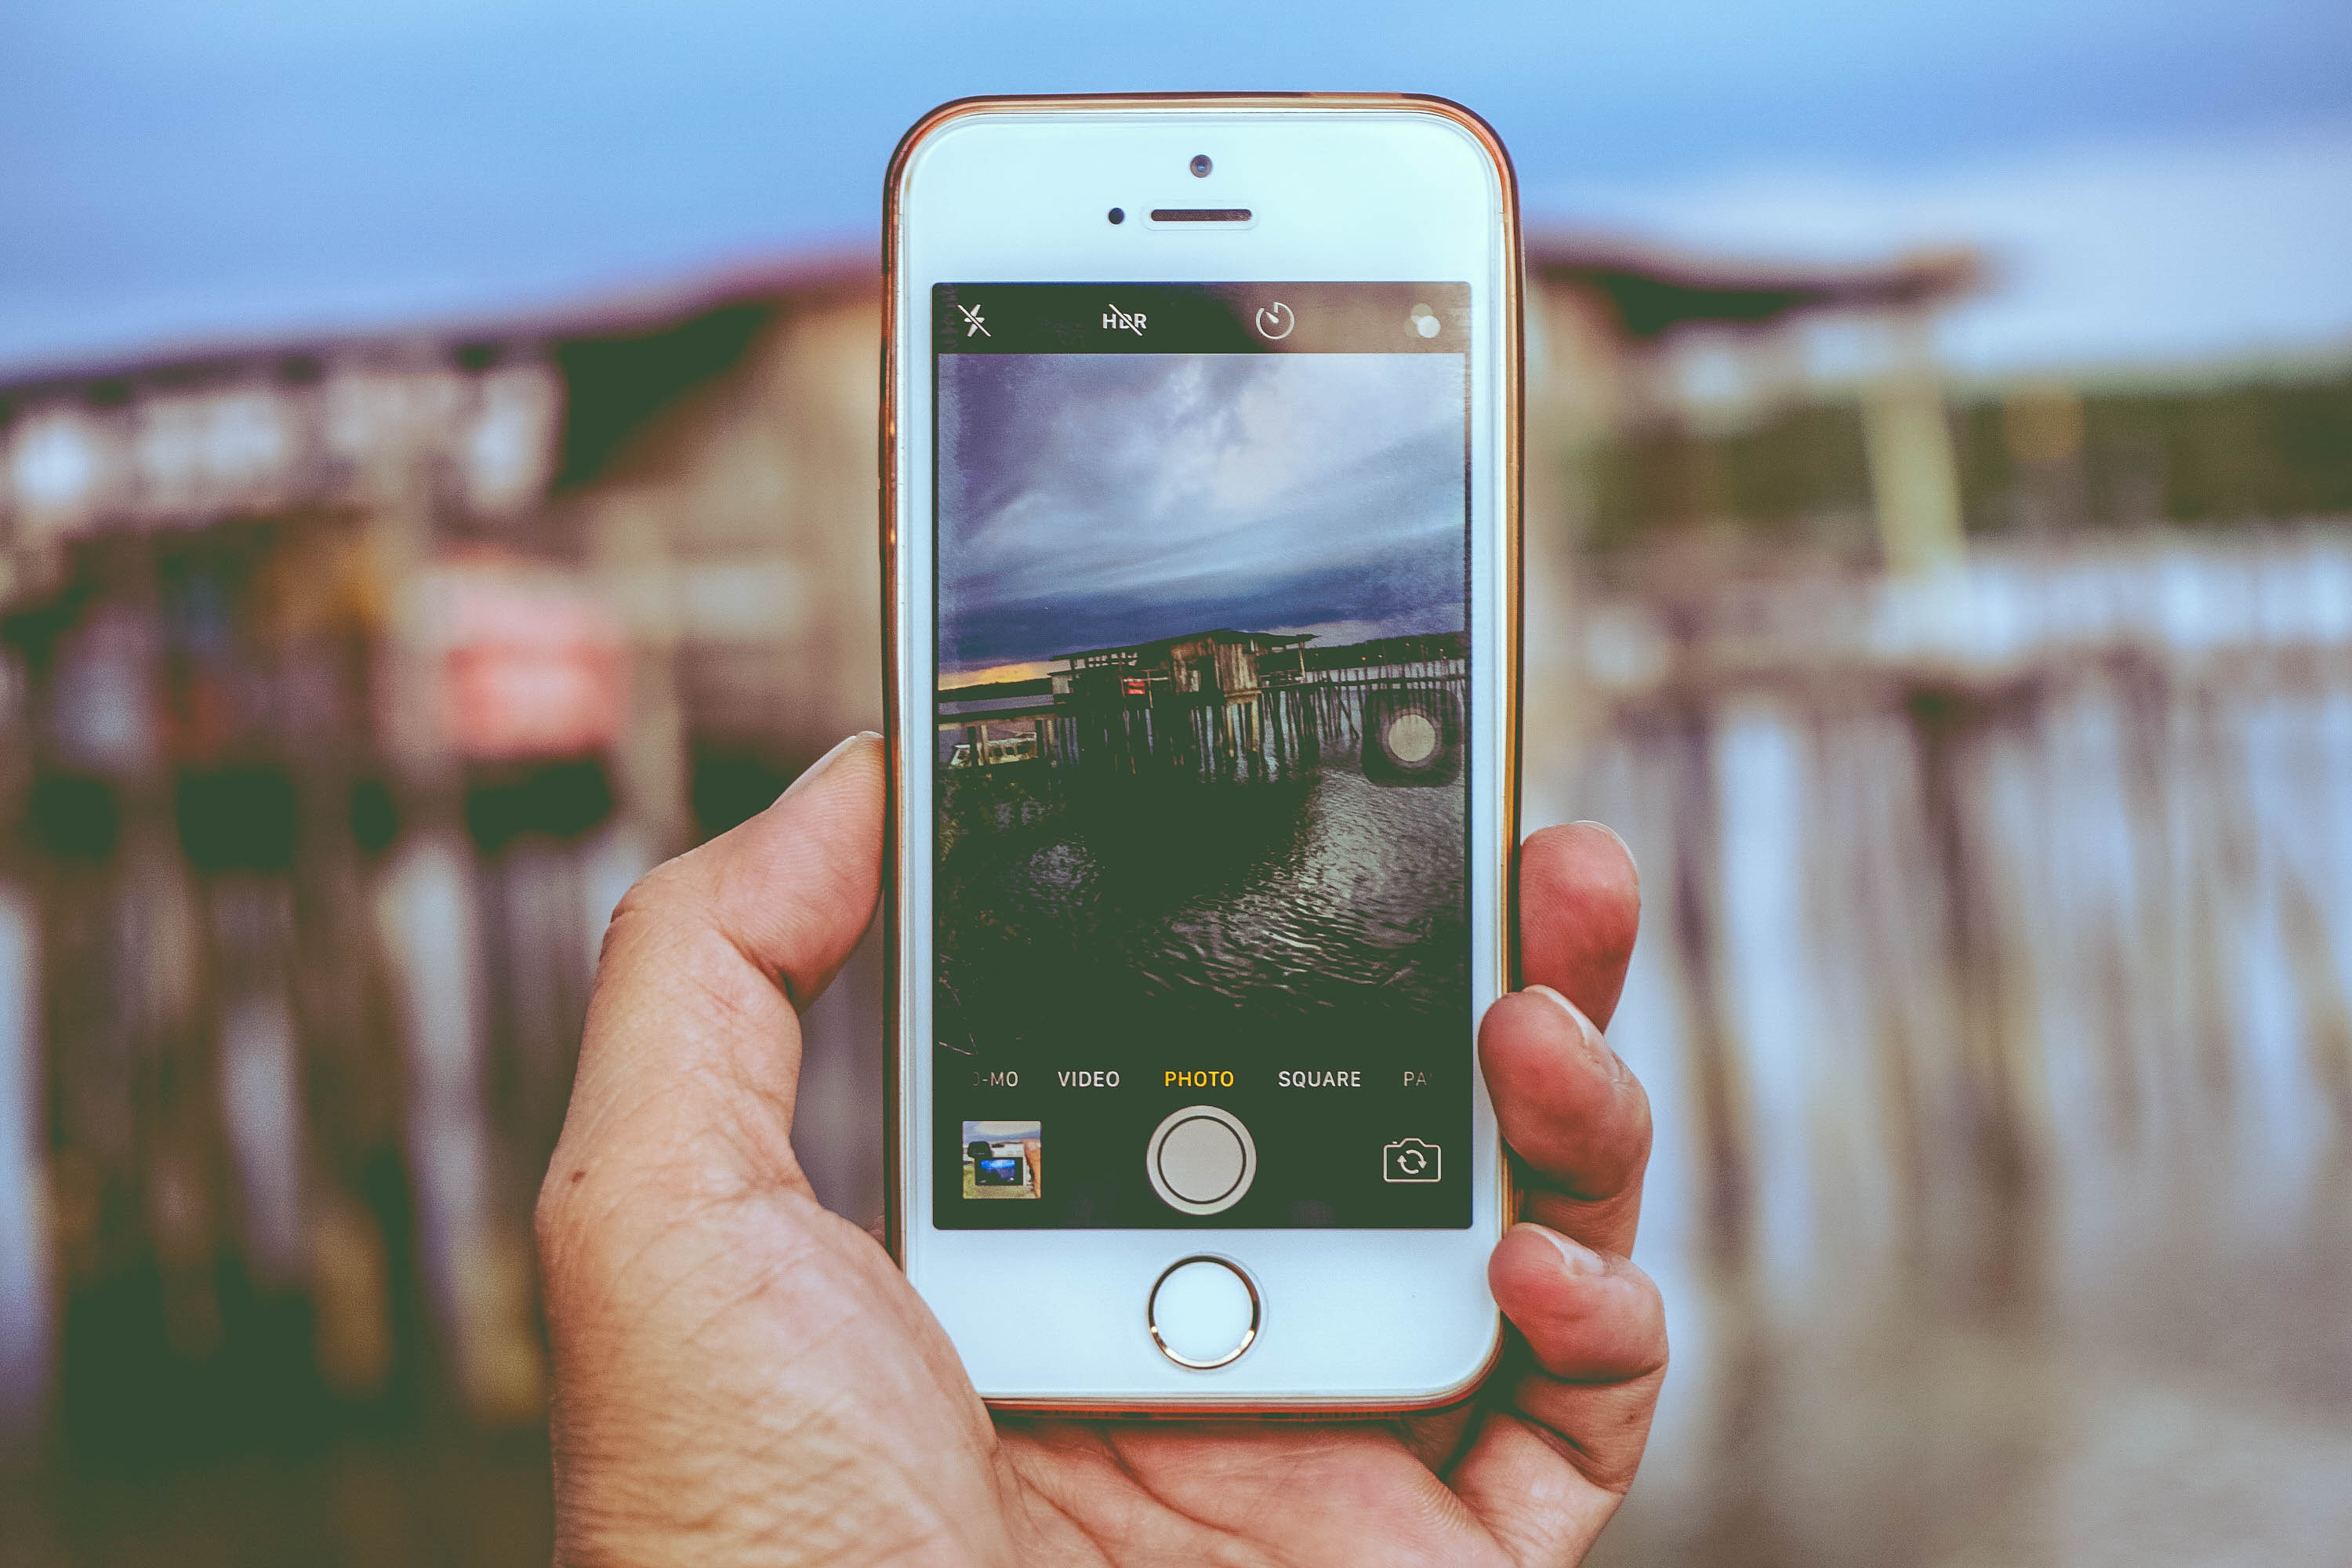
iphone, smartphone, hand, screen, apple, technology, color, macro, telephone, gadget, mobile phone, taking photo, electronics, screenshot, electronic device, portable communications device, communication device